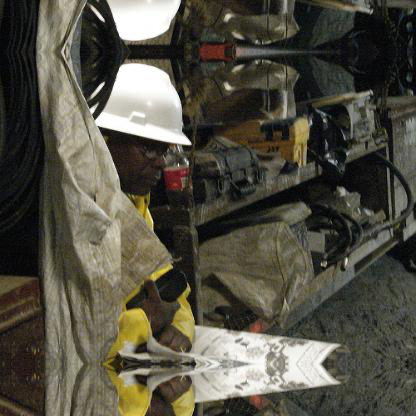
Objects in the image:
label: helmet
label: helmet